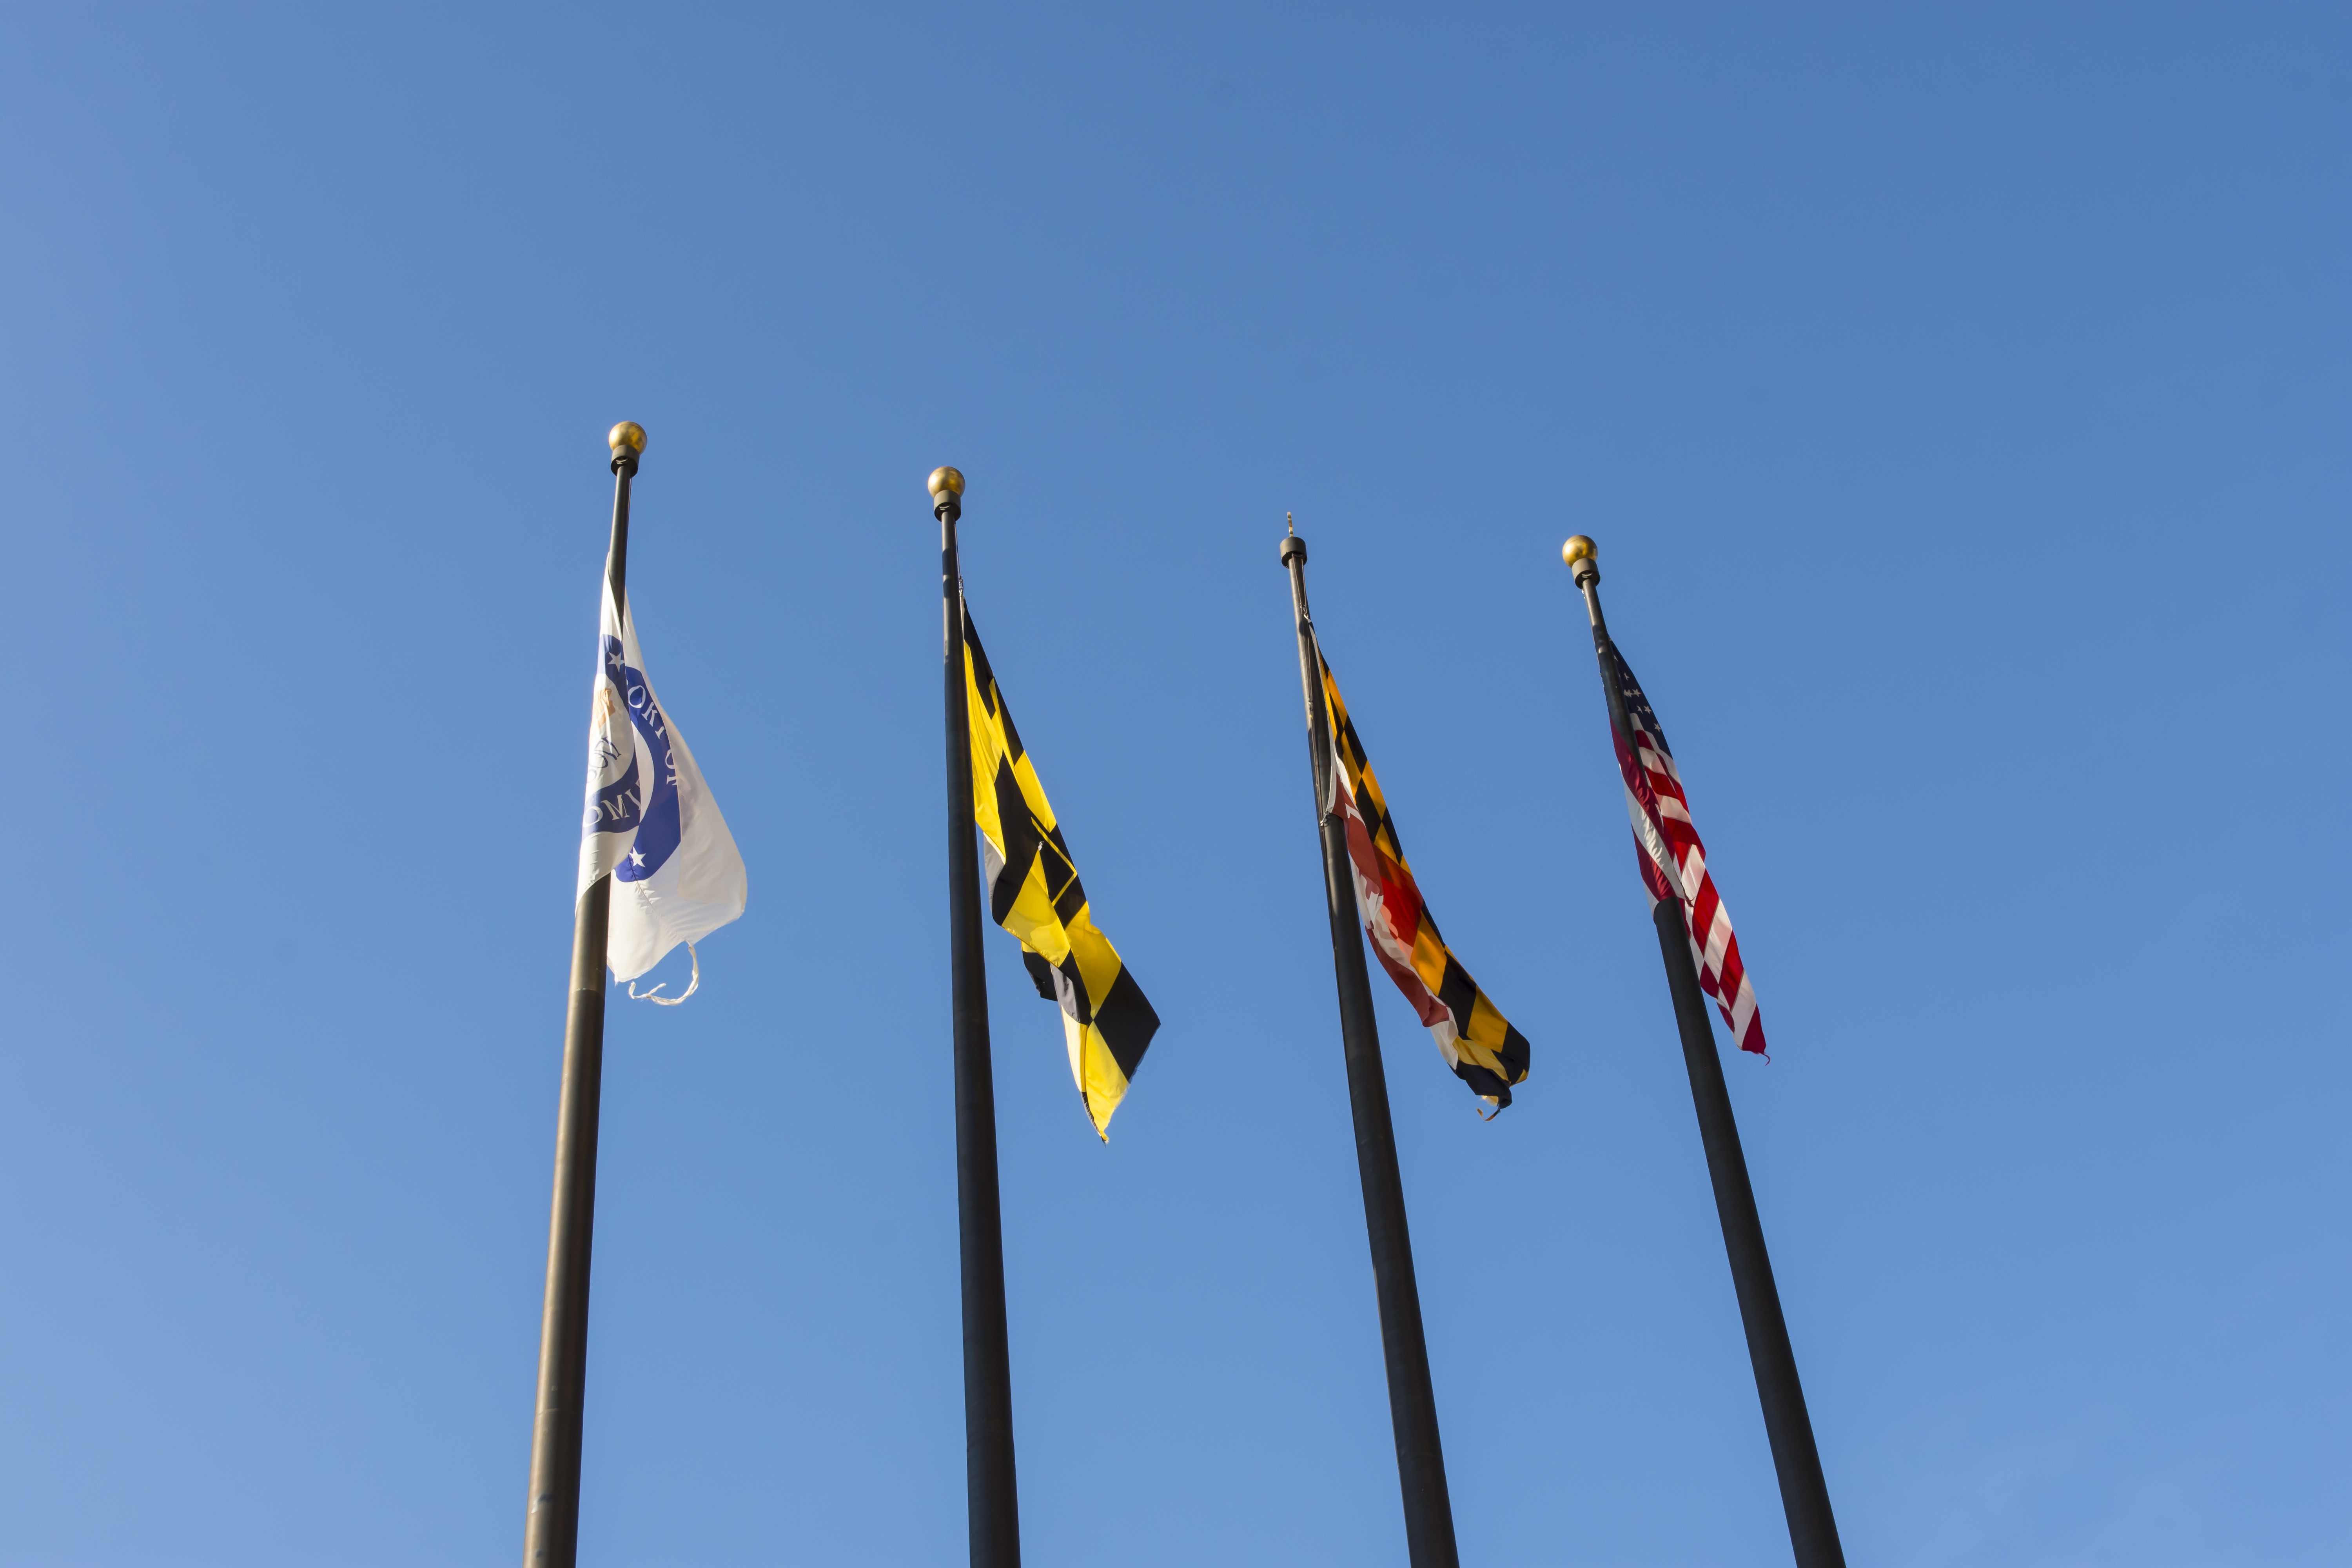
sky, wind, line, mast, flag, blue, flags, state, poles, maryland, flag of the united states, atmosphere of earth